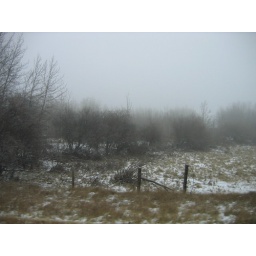
More trees and a fence in the fog.